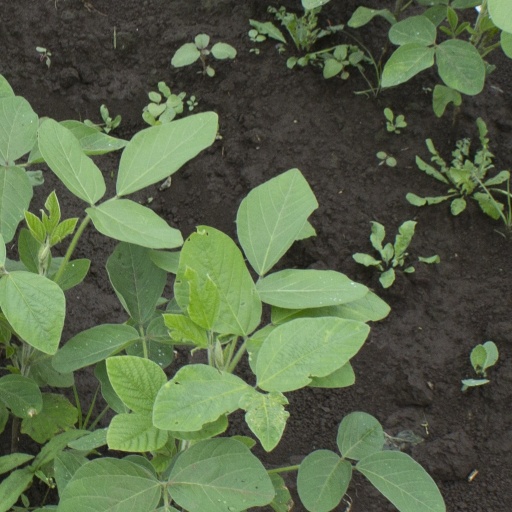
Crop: soybean